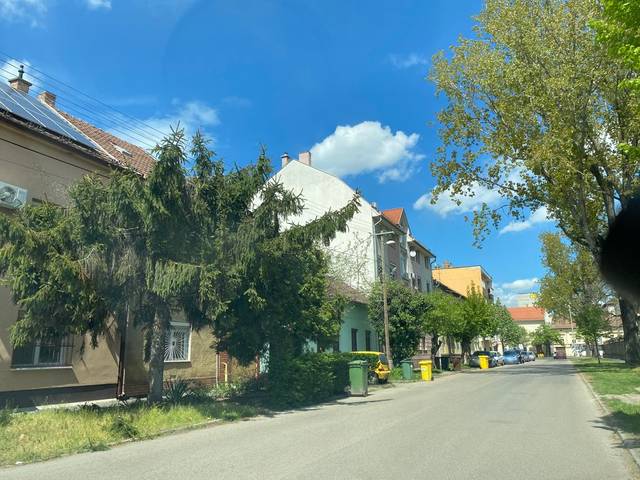
Region: Hungary
Coordinates: 46.26, 20.138